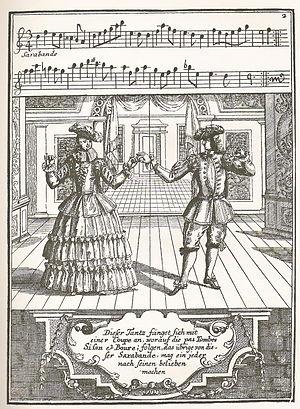
Gregorio Lambranzi, Nuova e curiosa scuola de' balli theatrali (1716).
On trouvera ci-après une liste de livres relatifs à la danse, au ballet, à l'histoire de la danse, etc., classés par auteur. On se limitera à citer l'édition originale.
Gregorio Lambranzi est un maître à danser italien de la fin du XVIIᵉ siècle et du début du XVIIIᵉ.